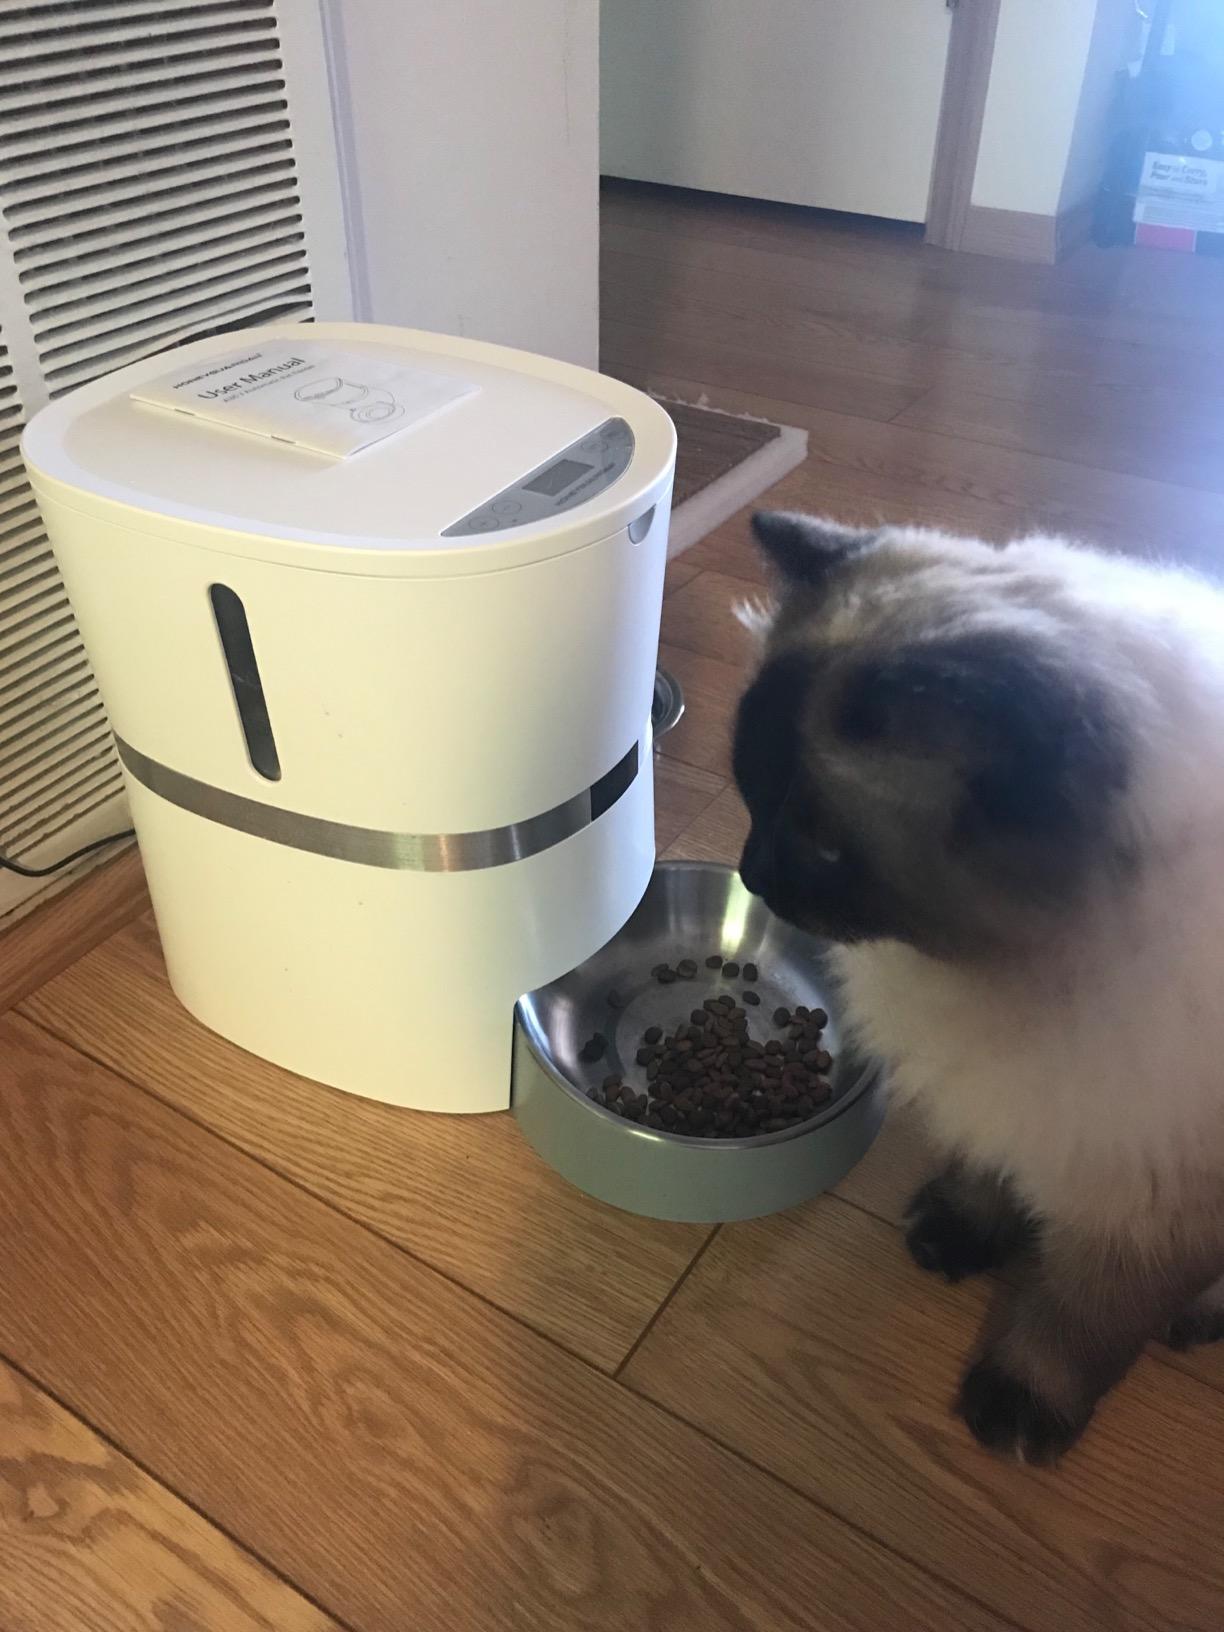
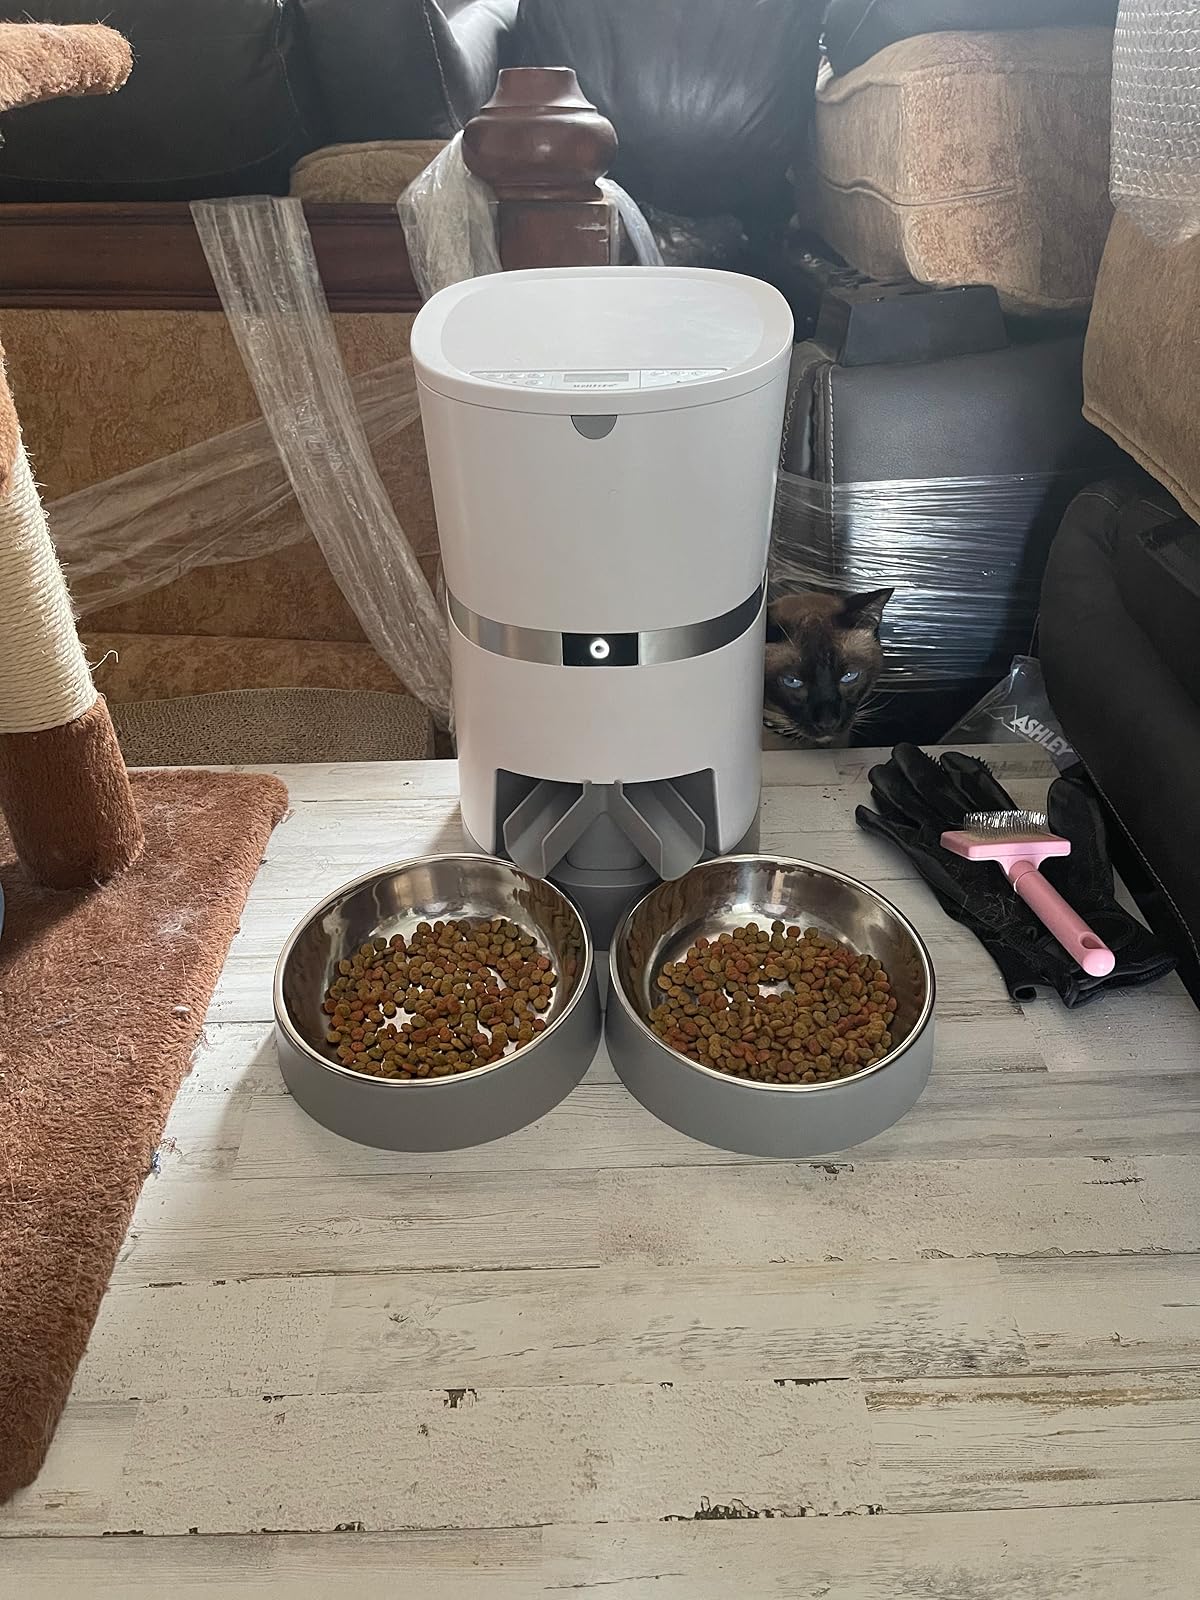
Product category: items_feeder
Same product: no